Basilica of the Sacred Heart of Jesus (Atlanta)

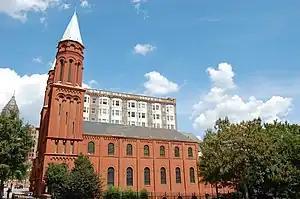
A sideview of the church, 2012

In 1897, Bishop Thomas Albert Andrew Becker of Savannah asked the Marist Fathers to help in the diocese's efforts in Atlanta and its missions in north Georgia, a territory that covered approximately . The Marists accepted on May 12 and by the following month had appointed a new pastor for the parish. Upon taking over operations for Saints Peter and Paul, they determined that the current buildings were in poor condition and in an unsuitable location, and they began to plan the construction of a new church. On July 14, they spent $12,000 to purchase land at the corner of Peachtree Street and Ivy Street for this new building, which was to be designed by Walter T. Downing, an Atlanta-based architect. The Marists began a fundraising campaign for the new church and raised $10,851. Construction commenced in September, with Mass continuing to be held in the wooden building until the new building was completed. Work on the new building lasted until 1898, and the cost significantly exceeded the amount that had been raised by the Marists. On May 1 1898, the newly completed church building was dedicated by Becker to the Sacred Heart of Jesus, leading to the parish being renamed accordingly. Following this, the old wooden building was abandoned and eventually sold in 1905.